Imperial Roman army

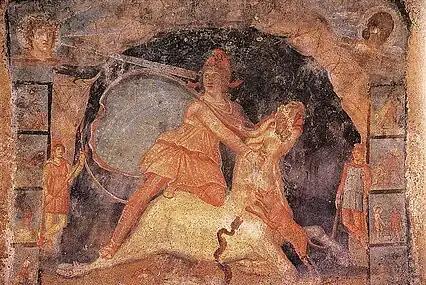
Wall painting showing Mithras slaying a bull, the central ritual act of the Mithraic cult (the tauroctony). Note Mithras' Phrygian cap, his cloak containing the celestial firmament, the serpent and the cave, in which the cult act is taking place. Mithraic temples sought to reproduce a cave-like environment. The symbolism, rites and tenets of the cult are obscure. From Dura Europos, on the Euphrates, Syria

The basic equipment of an imperial foot-soldier was essentially the same as in the manipular Roman army of the Republic: metal armour cuirass, metal helmet, shield and sword. However, new equipment – the "lorica segmentata" and the rectangular version of the "scutum" – was developed for legionaries, although apparently not made available to auxiliaries.